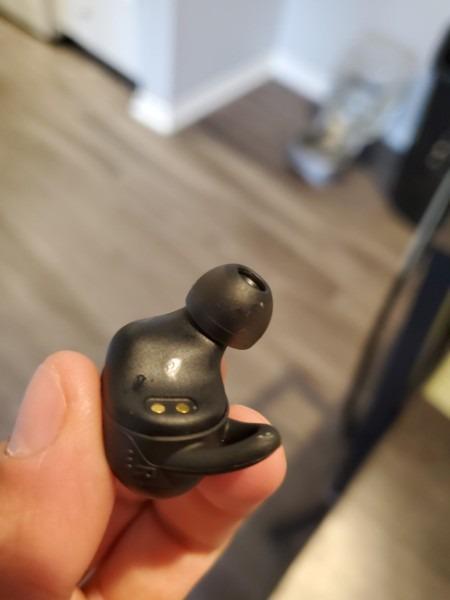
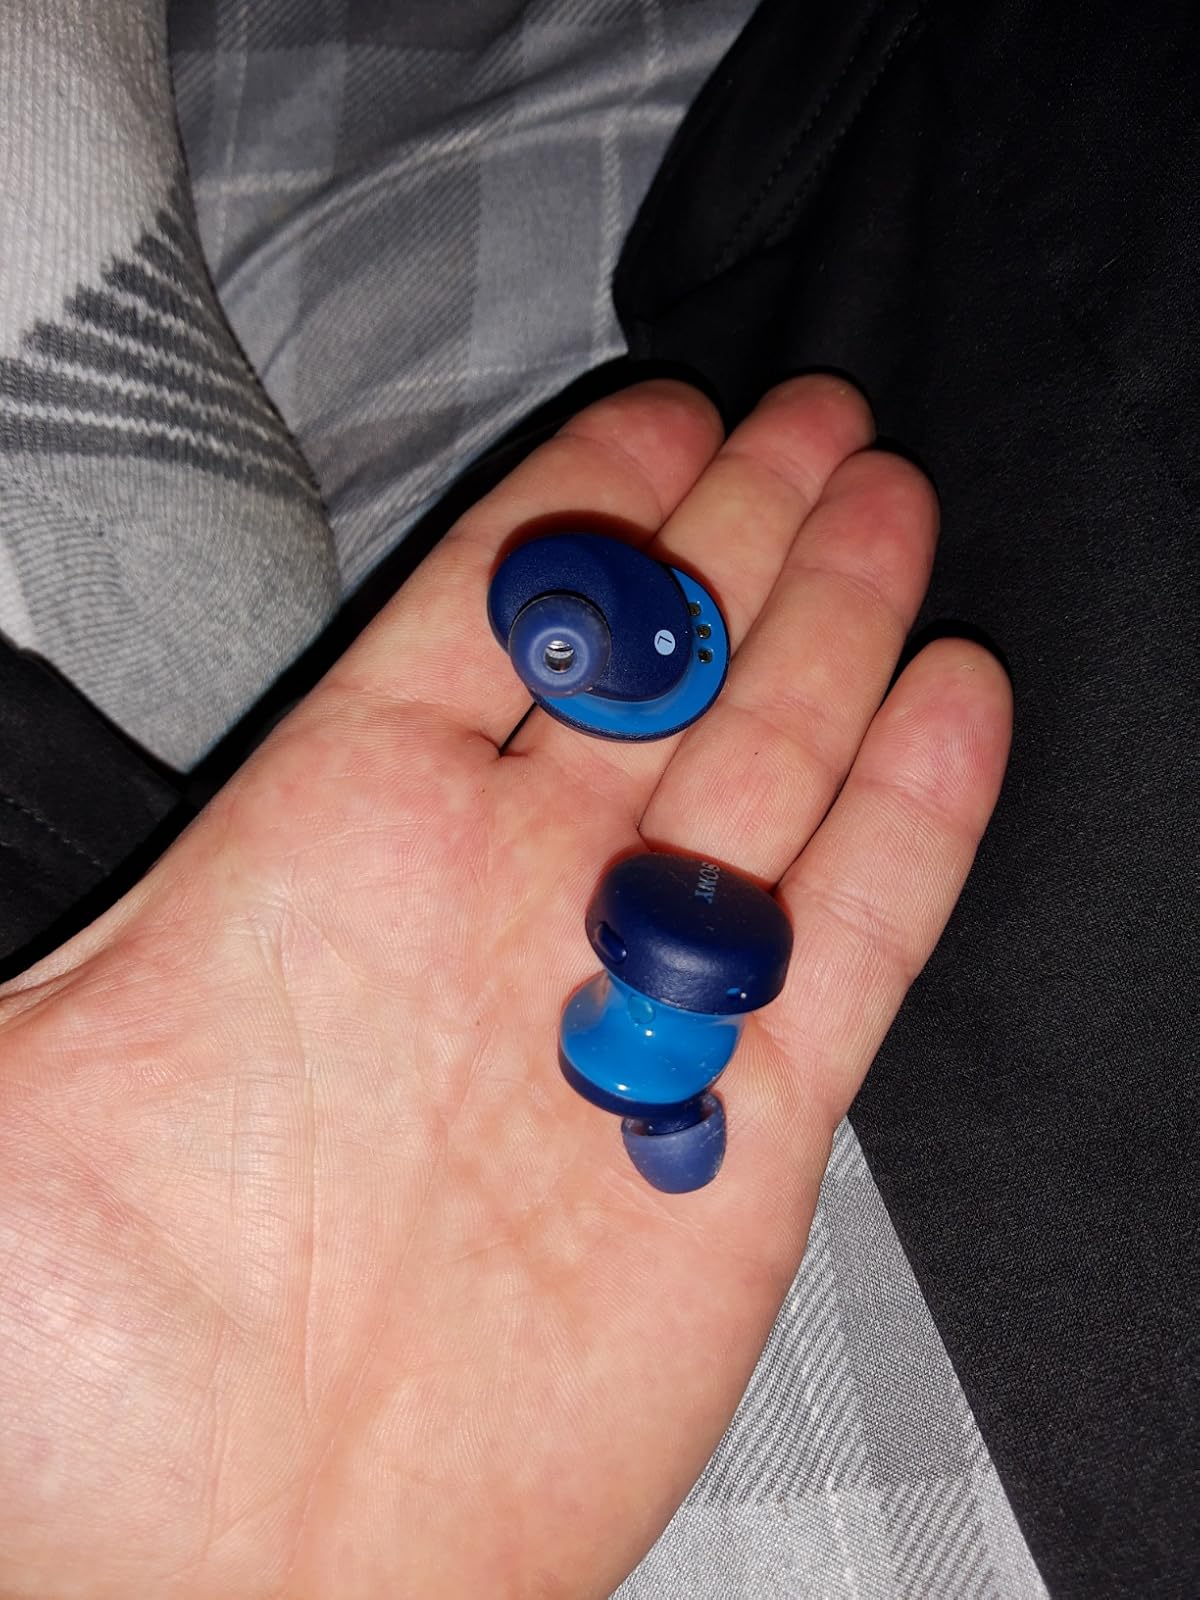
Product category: earbuds
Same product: no